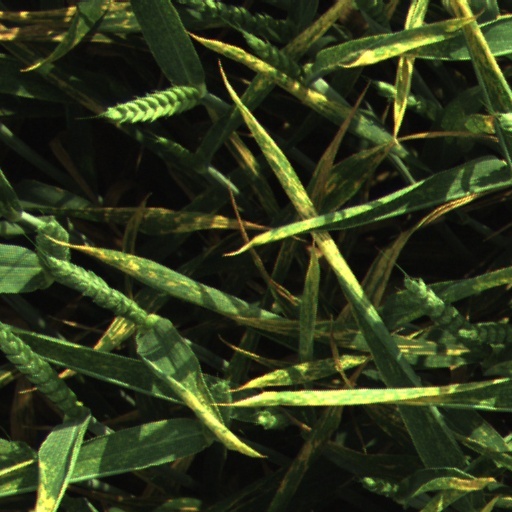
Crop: wheat